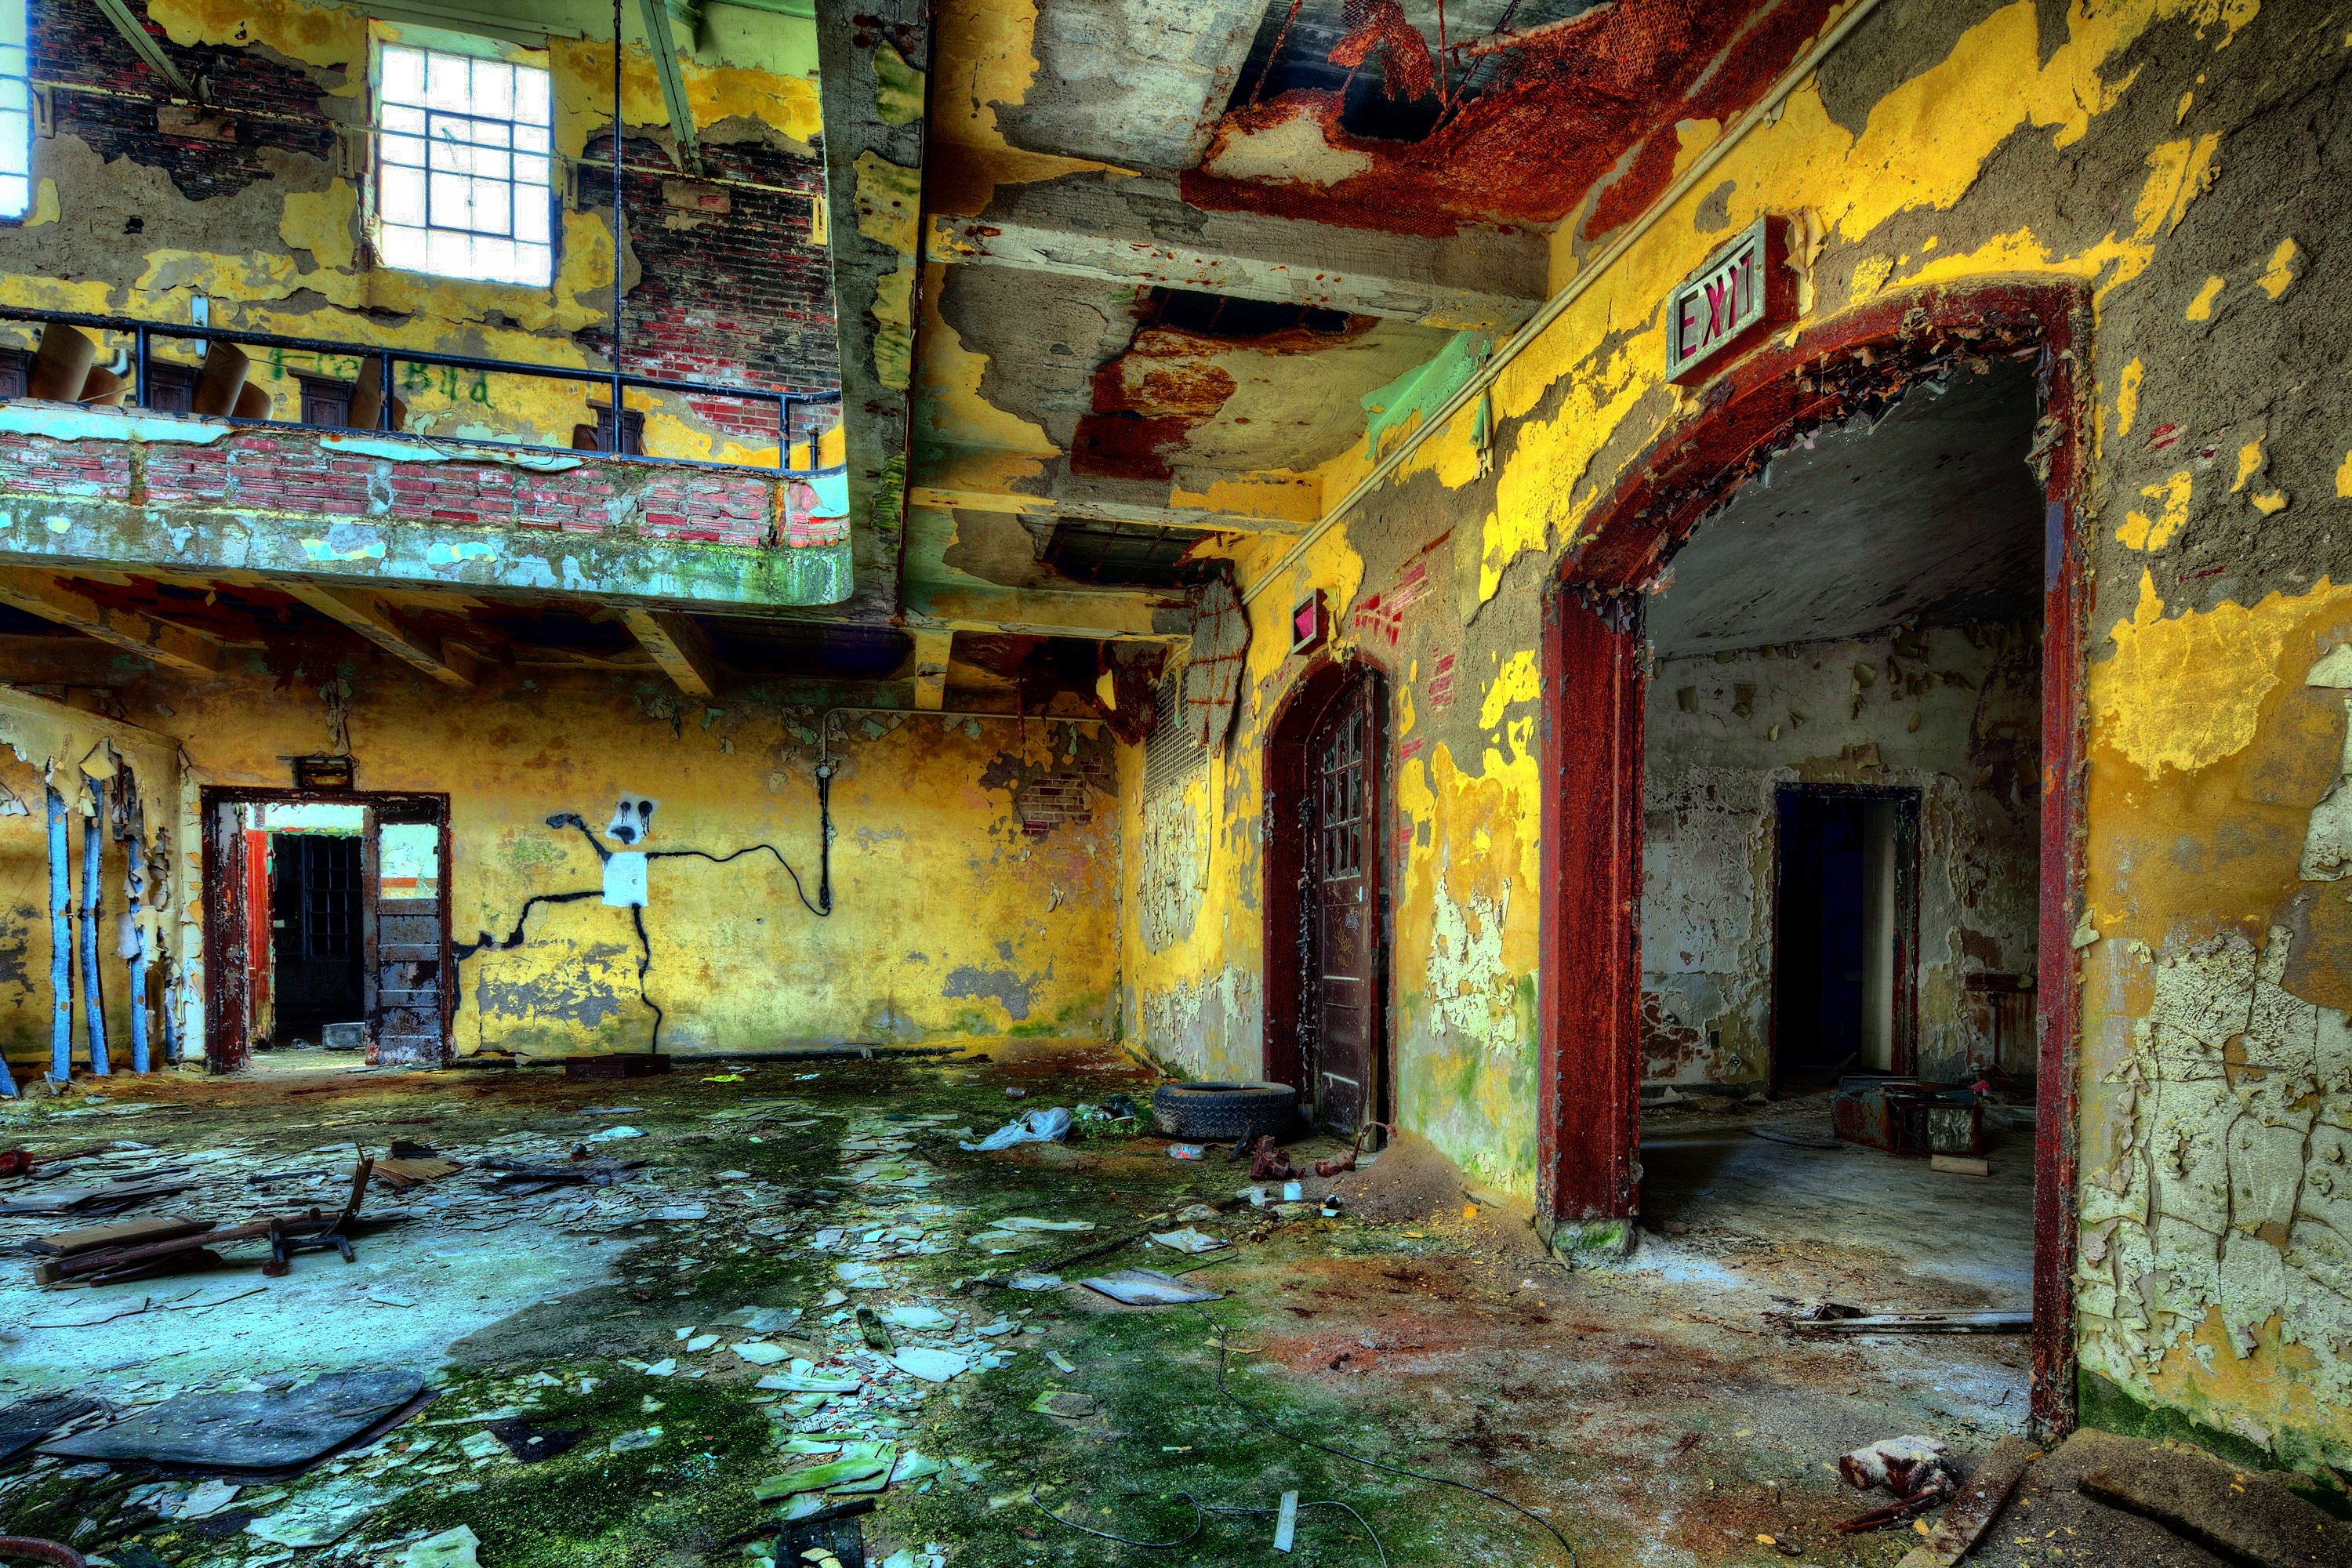
architecture, sky, house, window, building, old, wall, abandoned, factory, ruin, destroyed, deserted, hdr, ruins, hacienda, ruinous, deserted ruins